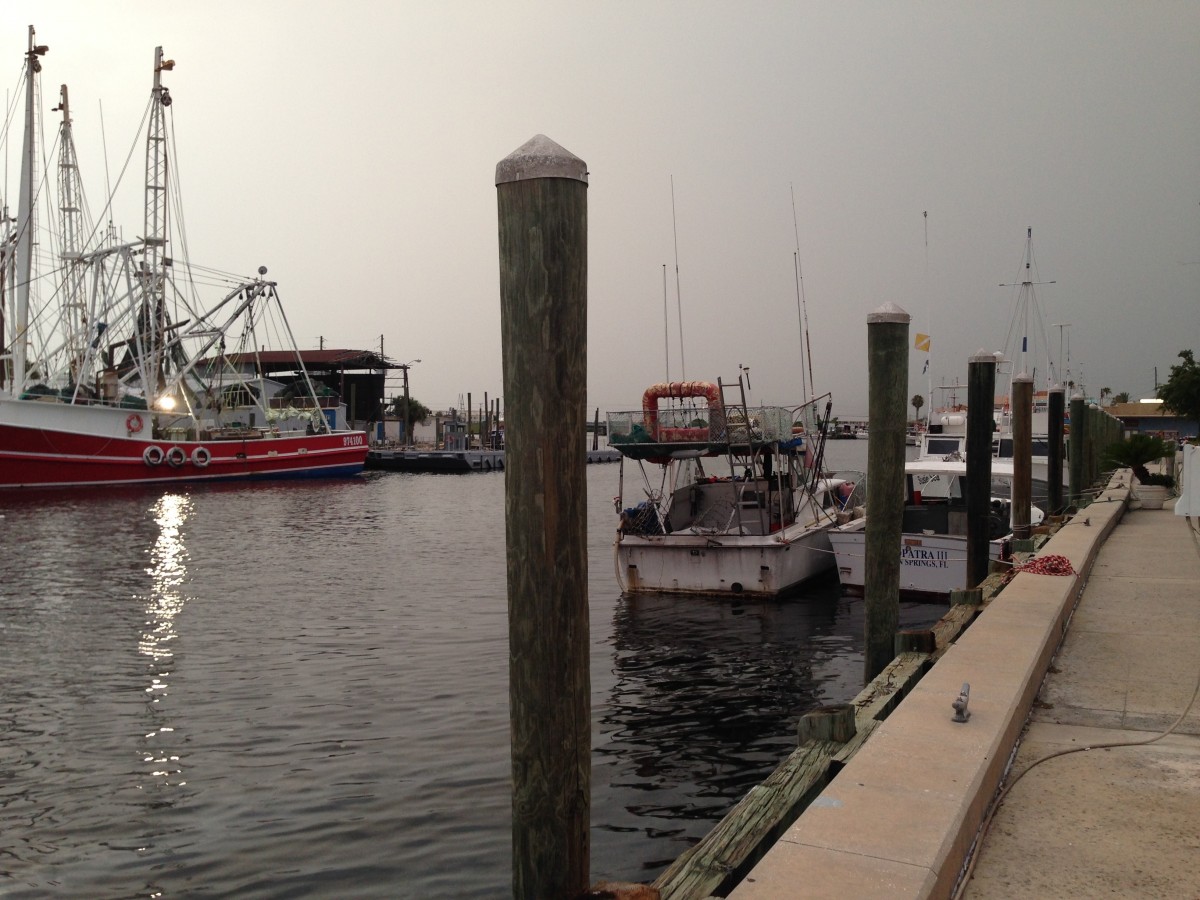
Tags: dock, boat, vehicle, mast, harbor, port, waterway, channel